February 2004 Moscow Metro bombing

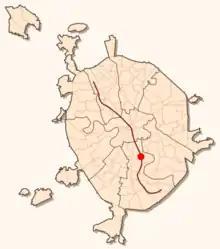
The location of the metro blast on the map of Moscow

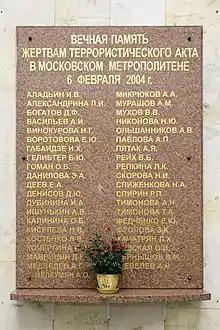
Memorial table for 41 victims of bombing at the metro station Avtozavodskaya.

The February 2004 Moscow metro bombing occurred on 6 February 2004 when a male suicide bomber killed 41 people near Avtozavodskaya subway station on the Zamoskvoretskaya Line in Moscow. Up to 250 people were injured in the incident, some of the more common injuries being broken bones and smoke inhalation.